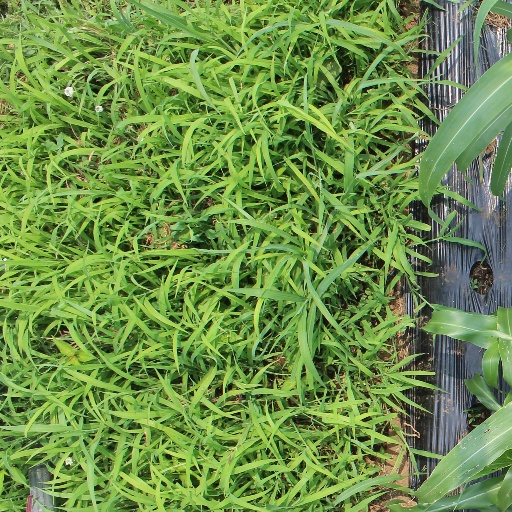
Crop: sorghum